The Orme School

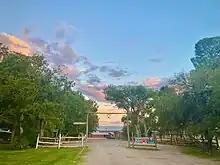
The Orme School had a campus

The Orme School campus, amidst the ranch, was set on . The campus consised of the Phillips Library, the Willits Gymnasium, Student Commons, Founders' Dining Hall, the Old Main Administration Building, Welcome Center, Buck Hart Horsecollar Theater, Morton Vrang Orme Memorial Chapel, Lecture Hall, Burns Health Center, Mosher Math and Science Center, and seventeen residence halls.